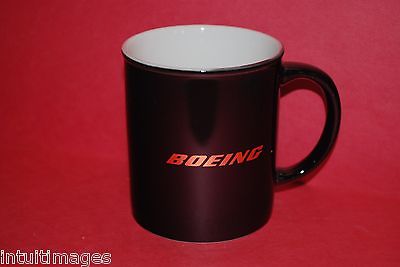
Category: mug